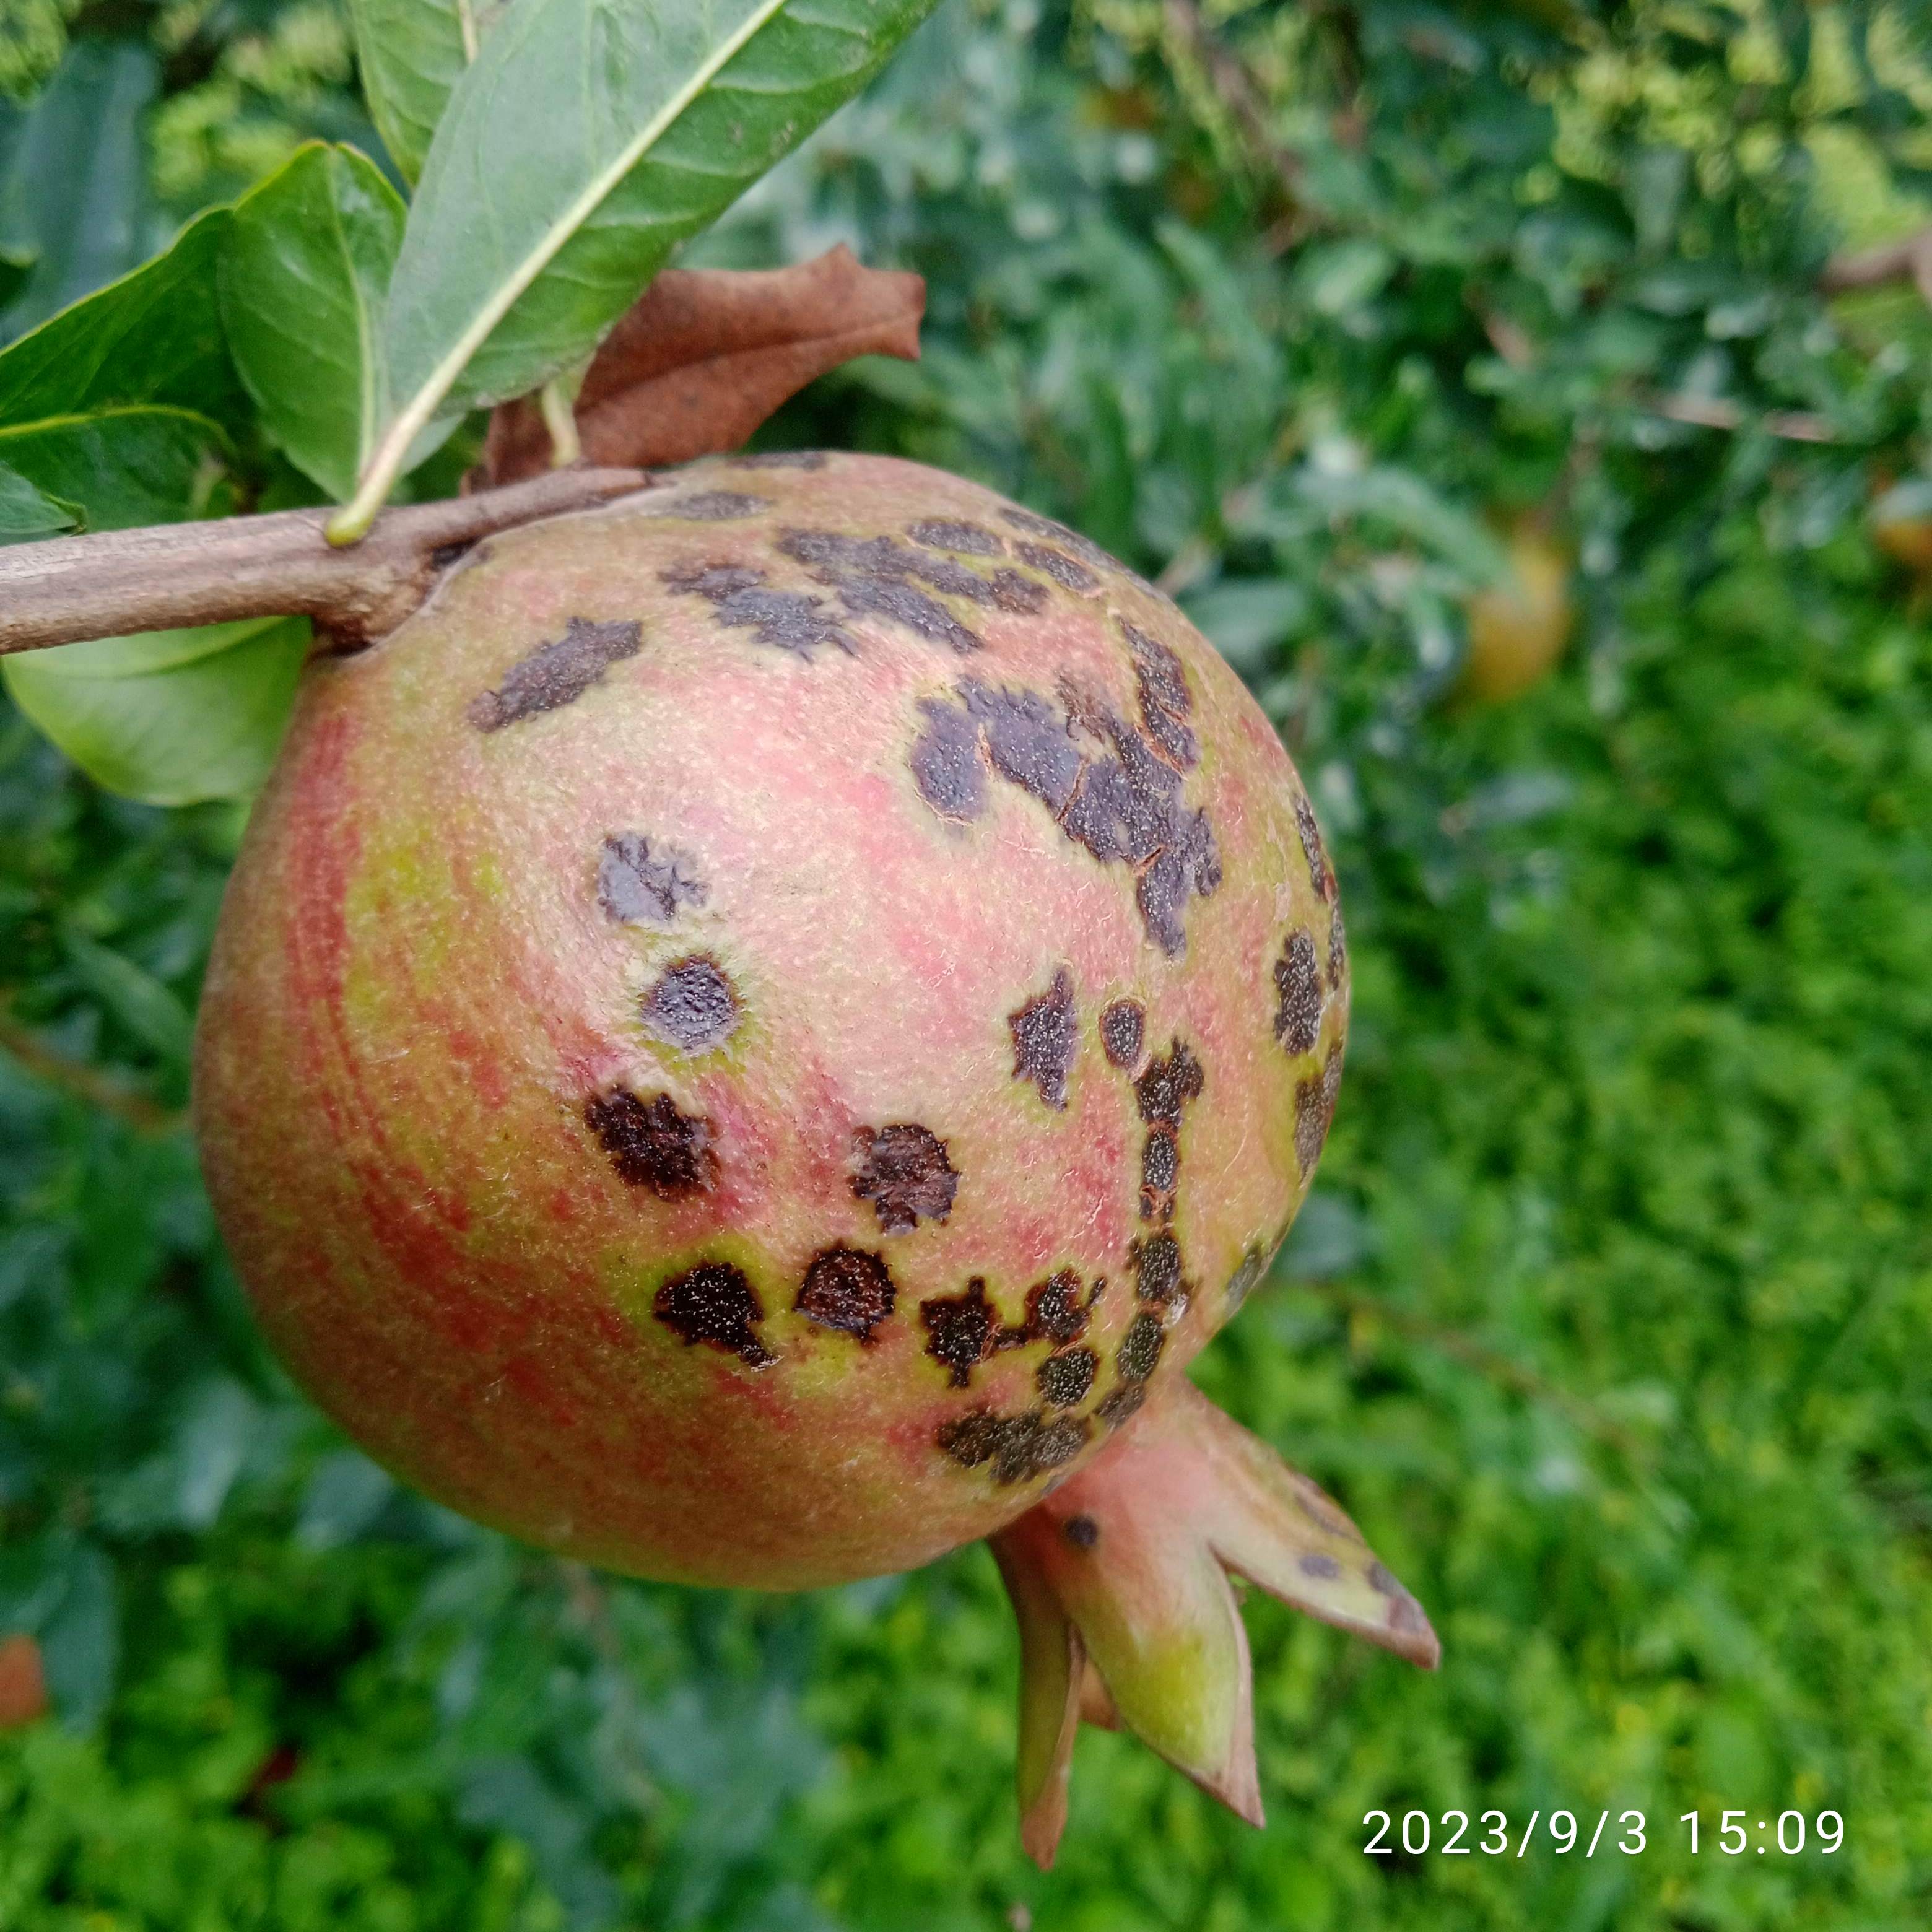
Label: Anthracnose